MESSENGER

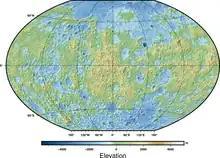
Topography of Mercury based on MDIS (Mercury Dual Imaging System) data

In November 2011, NASA announced that the "MESSENGER" mission would be extended by one year, allowing the spacecraft to observe the 2012 solar maximum. Its extended mission began on March 17, 2012, and continued until March 17, 2013. Between April 16 and 20, 2012, "MESSENGER" carried out a series of thruster manoeuvres, placing it in an eight-hour orbit to conduct further scans of Mercury.